Mesquite

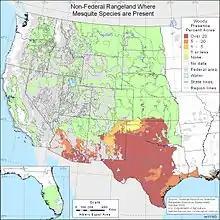
Nonfederal rangeland where aggressive, native mesquite species are present in the United States

Mesquite is a common name for some plants in the genera "Neltuma" and "Strombocarpa", which contain over 50 species of spiny, deep-rooted leguminous shrubs and small trees. They are native to dry areas in the Americas. Until 2022, these genera were traditionally included in a broad view of the genus "Prosopis", but that genus is now restricted to a few species native to the Old World.